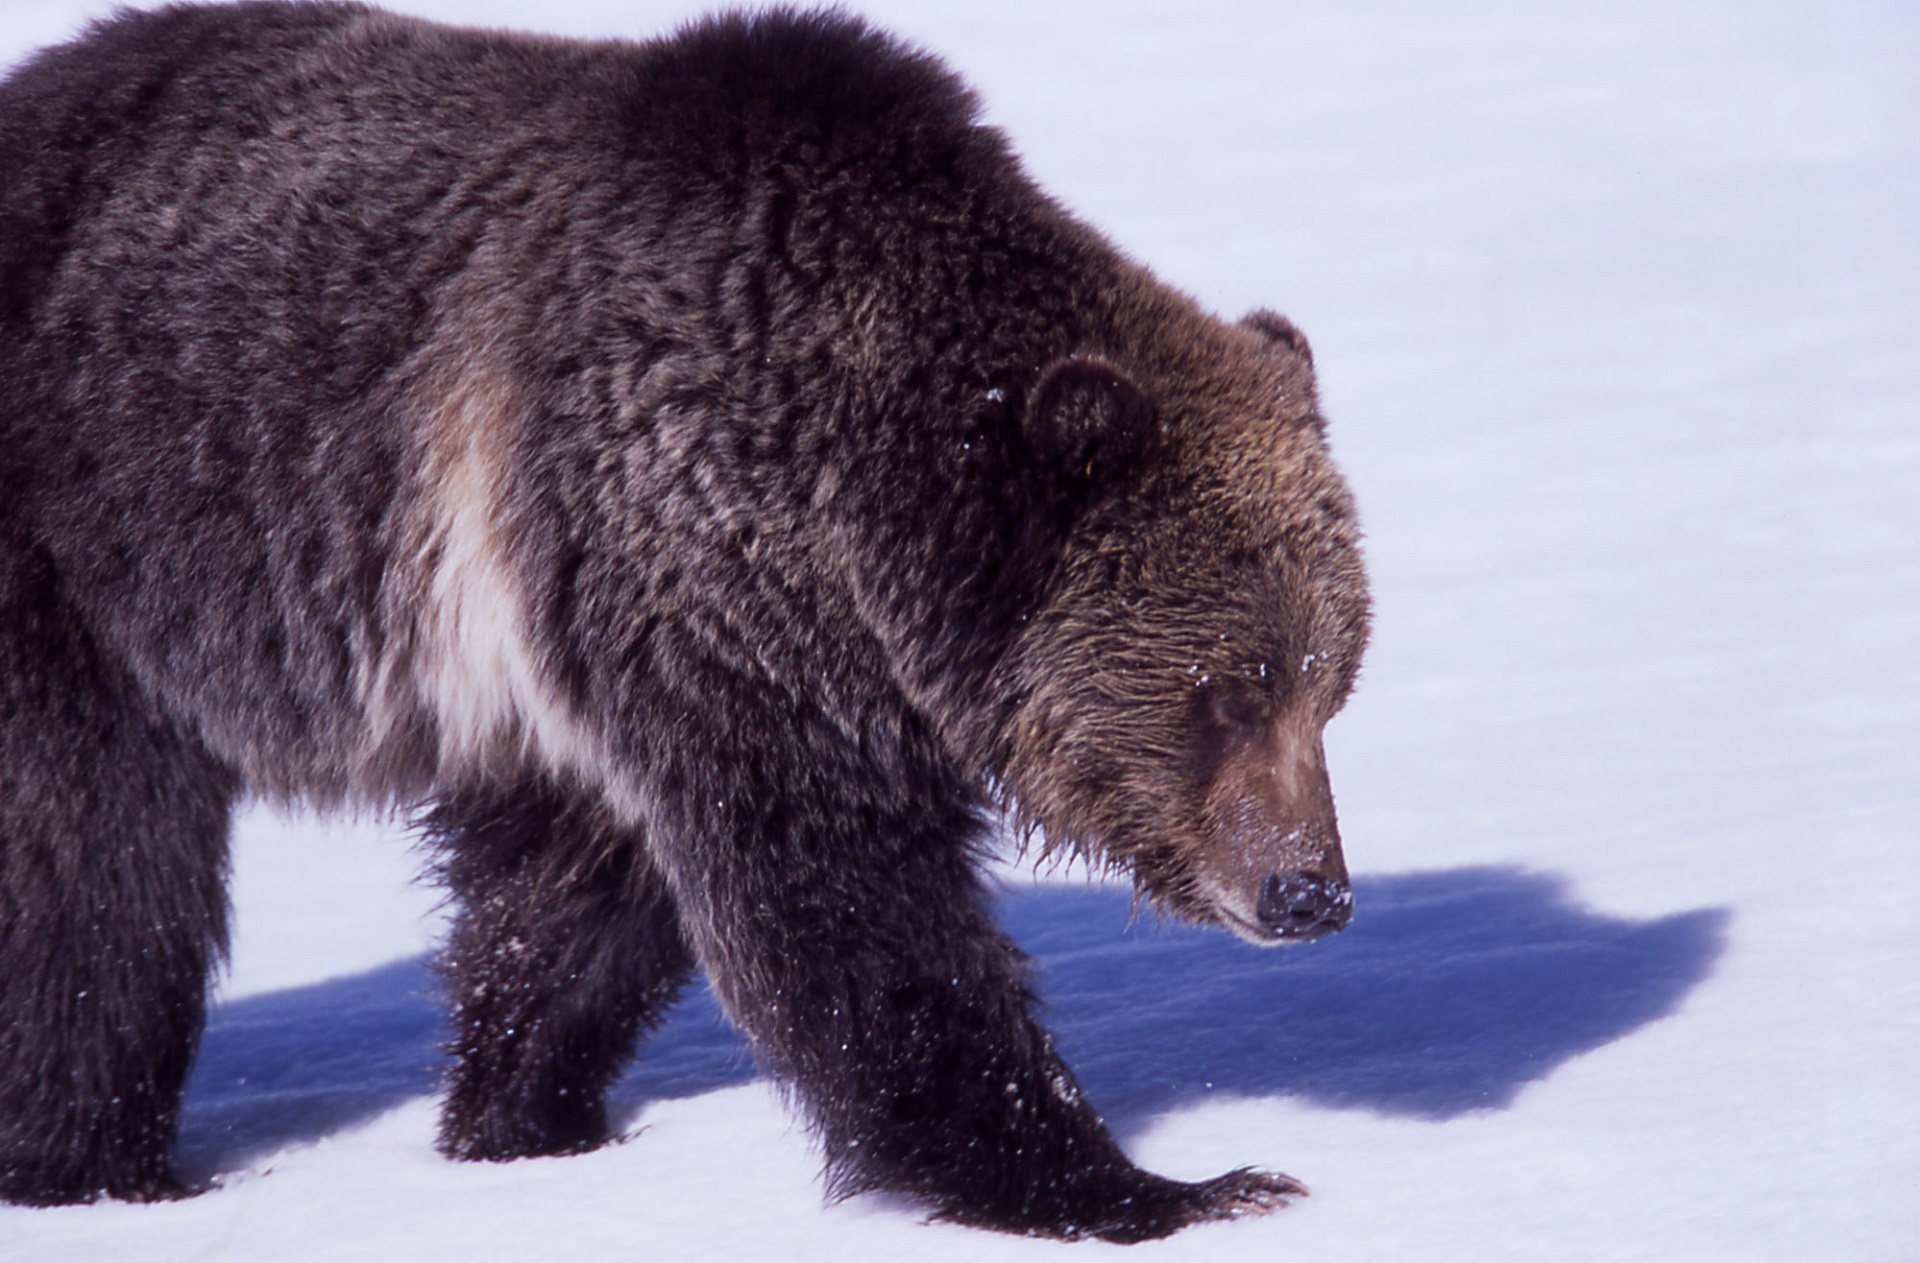
nature, walking, snow, winter, looking, bear, wildlife, portrait, mammal, predator, close, fauna, brown bear, outdoors, face, head, vertebrate, large, grizzly bear, american black bear